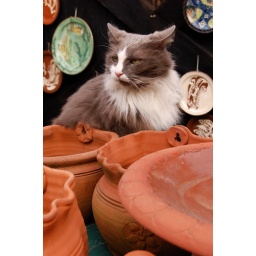
Resident cat clambered over and between pottery urns and plant holders